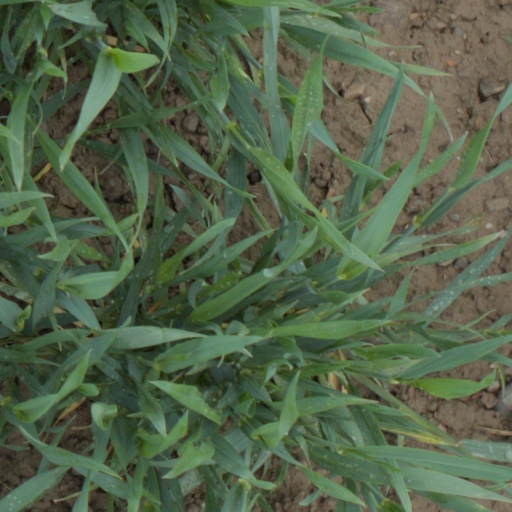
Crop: wheat